Duwamish Tribe

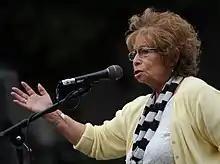
Cecile A. Hansen, Chairwoman of the Duwamish Tribe, speaks at the 5th Annual Duwamish River Festival

The Duwamish Tribe has unsuccessfully petitioned the US Department of the Interior for federal recognition several times. They first submitted their letter of intent in 1977, however they were denied in 1996, and once again on July 19, 2019.